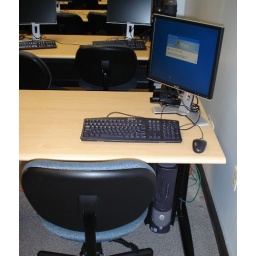
Putting the CPU's underneath the desk really helps with table top space.